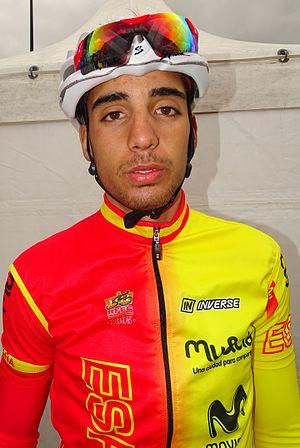
Reportage réalisé le samedi 11 avril à l'occasion du départ et de l'arrivée du Tour des Flandres espoirs 2015 à Audenarde, Belgique.